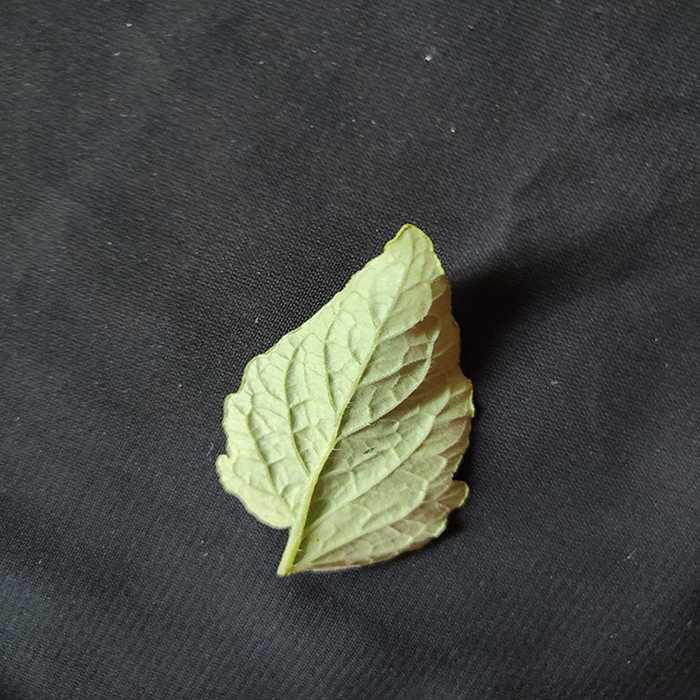
Plant: Tomato
Label: Tomato Fresh leaf